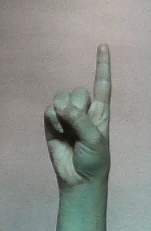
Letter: bb